Siege of Belgrade (1717)

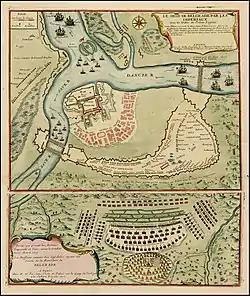
A French map of the siege of Belgrade, showing the fortress and the environs, with the respective positions of the Imperial and the Ottoman armies

On the advice of one of his generals, Eugene chose to cross the Danube, approaching Belgrade from the east and rear, surprising the Ottomans who did not expect the enemy to cross the river at that point. He established the first camp at Višnjica the highest point, some away from Belgrade. On 18 June the city was surrounded. Eugene deployed his artillery while the Imperial troops began digging trenches, in a semicircle from the Danube to the Sava, both in front of the fortress and at the rear to cover the imperials in the event of the arrival of a Turkish relief army. The fortification lines, long, were completed on 9 July providing a connection between Danube and Sava rivers. The right side of the camp was protected by the Habsburg Danube flotilla. Count von Hauben was sent to establish a bridgehead west of the Sava in order to have a supply and communication route to Petrovaradin and a liaison to Zemun troops.